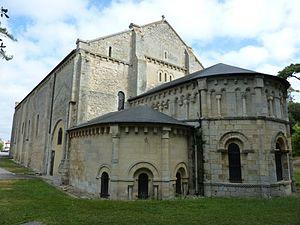
Église Notre-Dame de la Fin-des-Terres